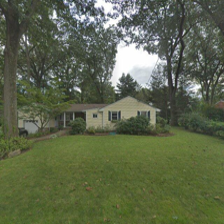
Label: streetView